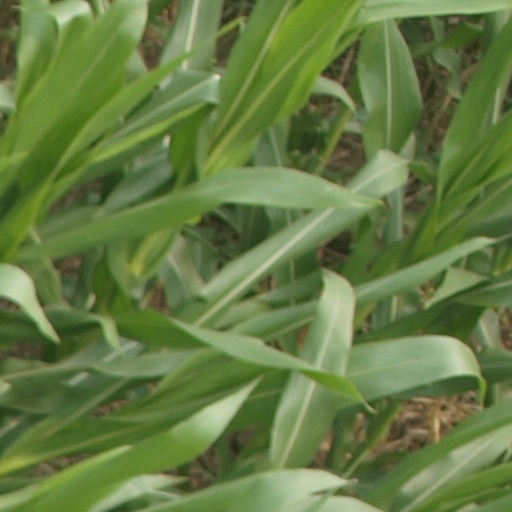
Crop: maize; corn